Fergusson College

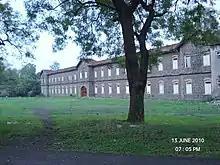
Residence hall

For students, there are six hostel blocks, four blocks for boys and two for girls. The total intake capacity of the hostels is 587 students. The gents hostel blocks are to the north of the campus and the ladies hostel blocks lie to the east.